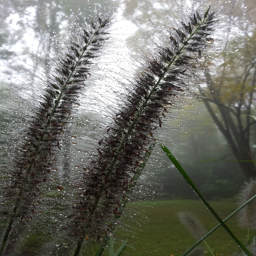
wild grasses in the morning dew